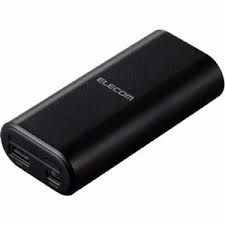
Waste category: battery